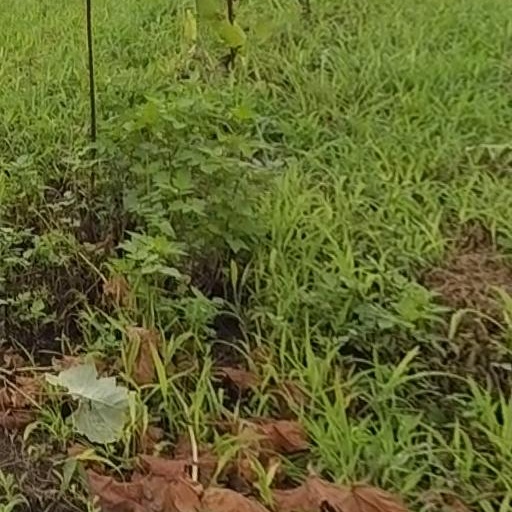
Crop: grape